Menahem Azariah da Fano

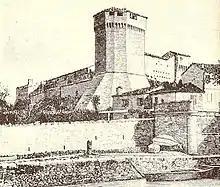
The Castle of Fano in a 19th-century etching. The high watchtower was destroyed during World War II.

He was a disciple of Rabbi Moses ben Jacob Cordovero, to whose widow he offered 1,000 sequins for her husband's manuscripts. Even as a youth Fano had some reputation for learning, as is shown by the fact that Moses Cordovero (d. 1570) sent him a copy of his "Pardes Rimmonim". Another one of Fano's teachers was Ishmael Ḥanina b. Mordecai of Valmontone.